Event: Nepal Earthquake
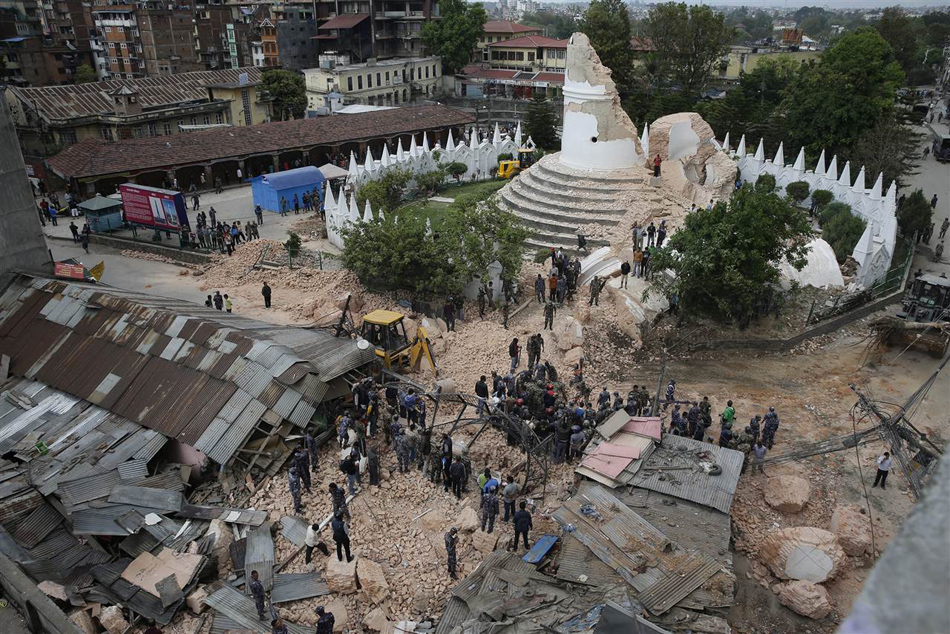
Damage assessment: damage